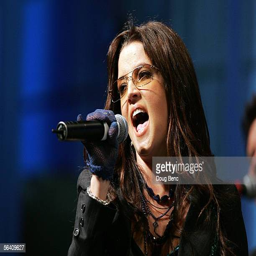
musical artist performs during event